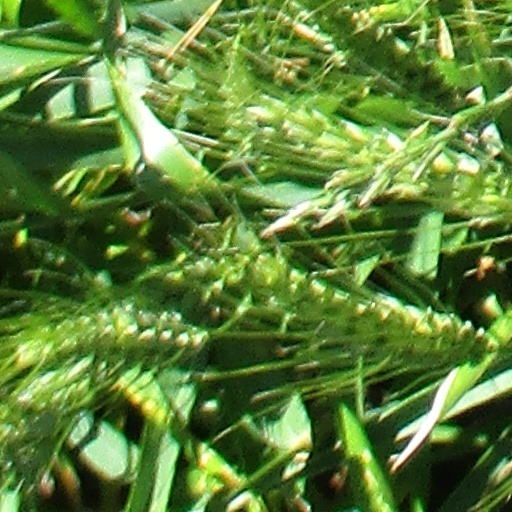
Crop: wheat